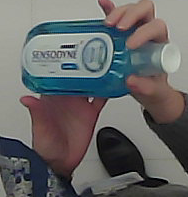
Product: sensodyne_mouthwash